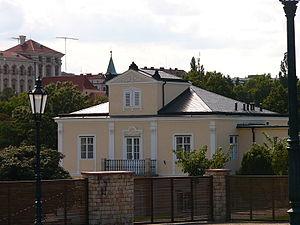
La Villa Lumbeho est un bâtiment de style classiciste tardif situé dans la partie nord-ouest de Hradčany à Prague, à l'ouest de l'école d'équitation du château de Hradčany, au nord de l'extrémité supérieure du Fossé aux Cerfs, non loin du quartier de Nový Svět. Depuis 2005, il est utilisé par le président de la République tchèque, Václav Klaus, qui vivait ici avec son épouse, Livia Klausová. Depuis 2013, il est utilisé par son successeur, le président Milos Zeman.